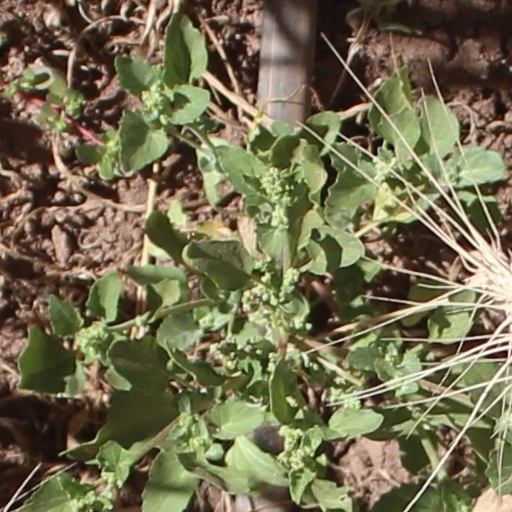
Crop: wheat